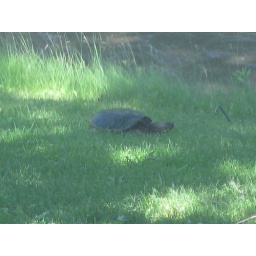
It's the day after all the rain. The river is running very high. Spotted this turtle in the yard today.